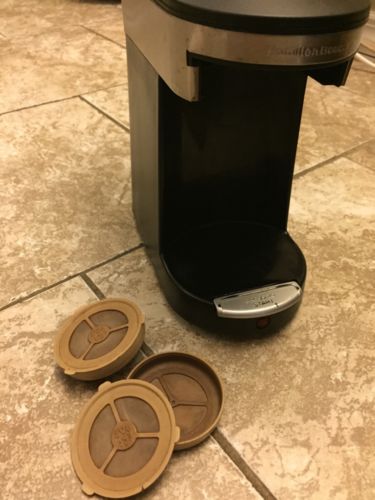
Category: coffee maker